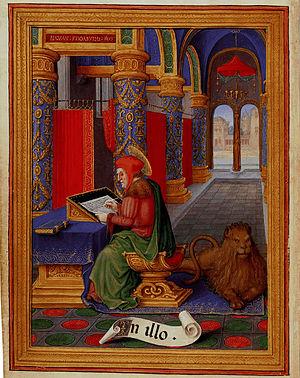
Les Heures Sforza sont un livre d'heures manuscrit enluminé datant de la fin du XVᵉ et du premier quart du XVIᵉ siècle, conservé à la British Library de Londres. D'abord exécuté dans les années 1490 par Giovanni Pietro Birago pour Bonne de Savoie, femme de Galéas Marie Sforza, il a été complété vers 1517-1520 par des miniatures de Gerard Horenbout à la demande de son nouveau propriétaire, Marguerite d'Autriche.